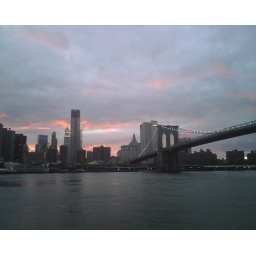
Intense pink in the sky